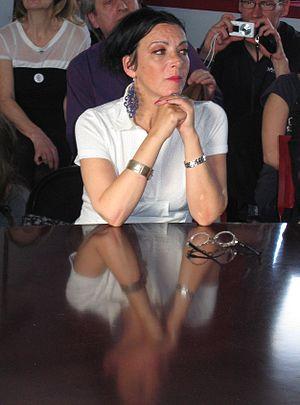
Marcela Iacub le 15 mars 2014 dans les locaux du journal Libération
La bande à Ruquier est une équipe de chroniqueurs qui entourent ou ont entouré Laurent Ruquier dans les diverses émissions qu'il a animées à la radio et à la télévision et dont le noyau dur est composé de Isabelle Alonso, Jean Benguigui, Pierre Bénichou, Michèle Bernier, Jean-Marie Bigard, Steevy Boulay, Christine Bravo, Jean-Pierre Coffe, Caroline Diament, Philippe Geluck, Valérie Mairesse, Isabelle Mergault, Gérard Miller, Isabelle Motrot, Claude Sarraute et Titoff.
Marcela Iacub est une juriste, chercheuse et essayiste franco-argentine, née le 20 mai 1964 à Buenos Aires en Argentine. Elle est principalement connue pour sa défense d'idées à contre-courant du féminisme dans ses ouvrages, de ses théories sur l'émancipation des femmes et l'analyse de l'impact sur l'opinion publique.